Hillsborough Army Air Field

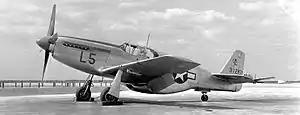
P-51B-1-NA 43-12252 42d Fighter Squadron (Single Engine). Hillsborough Army Airfield, Florida 17 April 1944

Hillsborough AAF was built by the United States Army Air Forces about 1943 and its primary mission was to be an auxiliary airfield for both Drew and MacDill Army Airfields. It was assigned to the Third Air Force, III Fighter Command. Hillsborough Army Airfield had three runways (NE/SW, NW/SE & E/W) of about 5,200' in length and several hangars along the west side of the airfield.